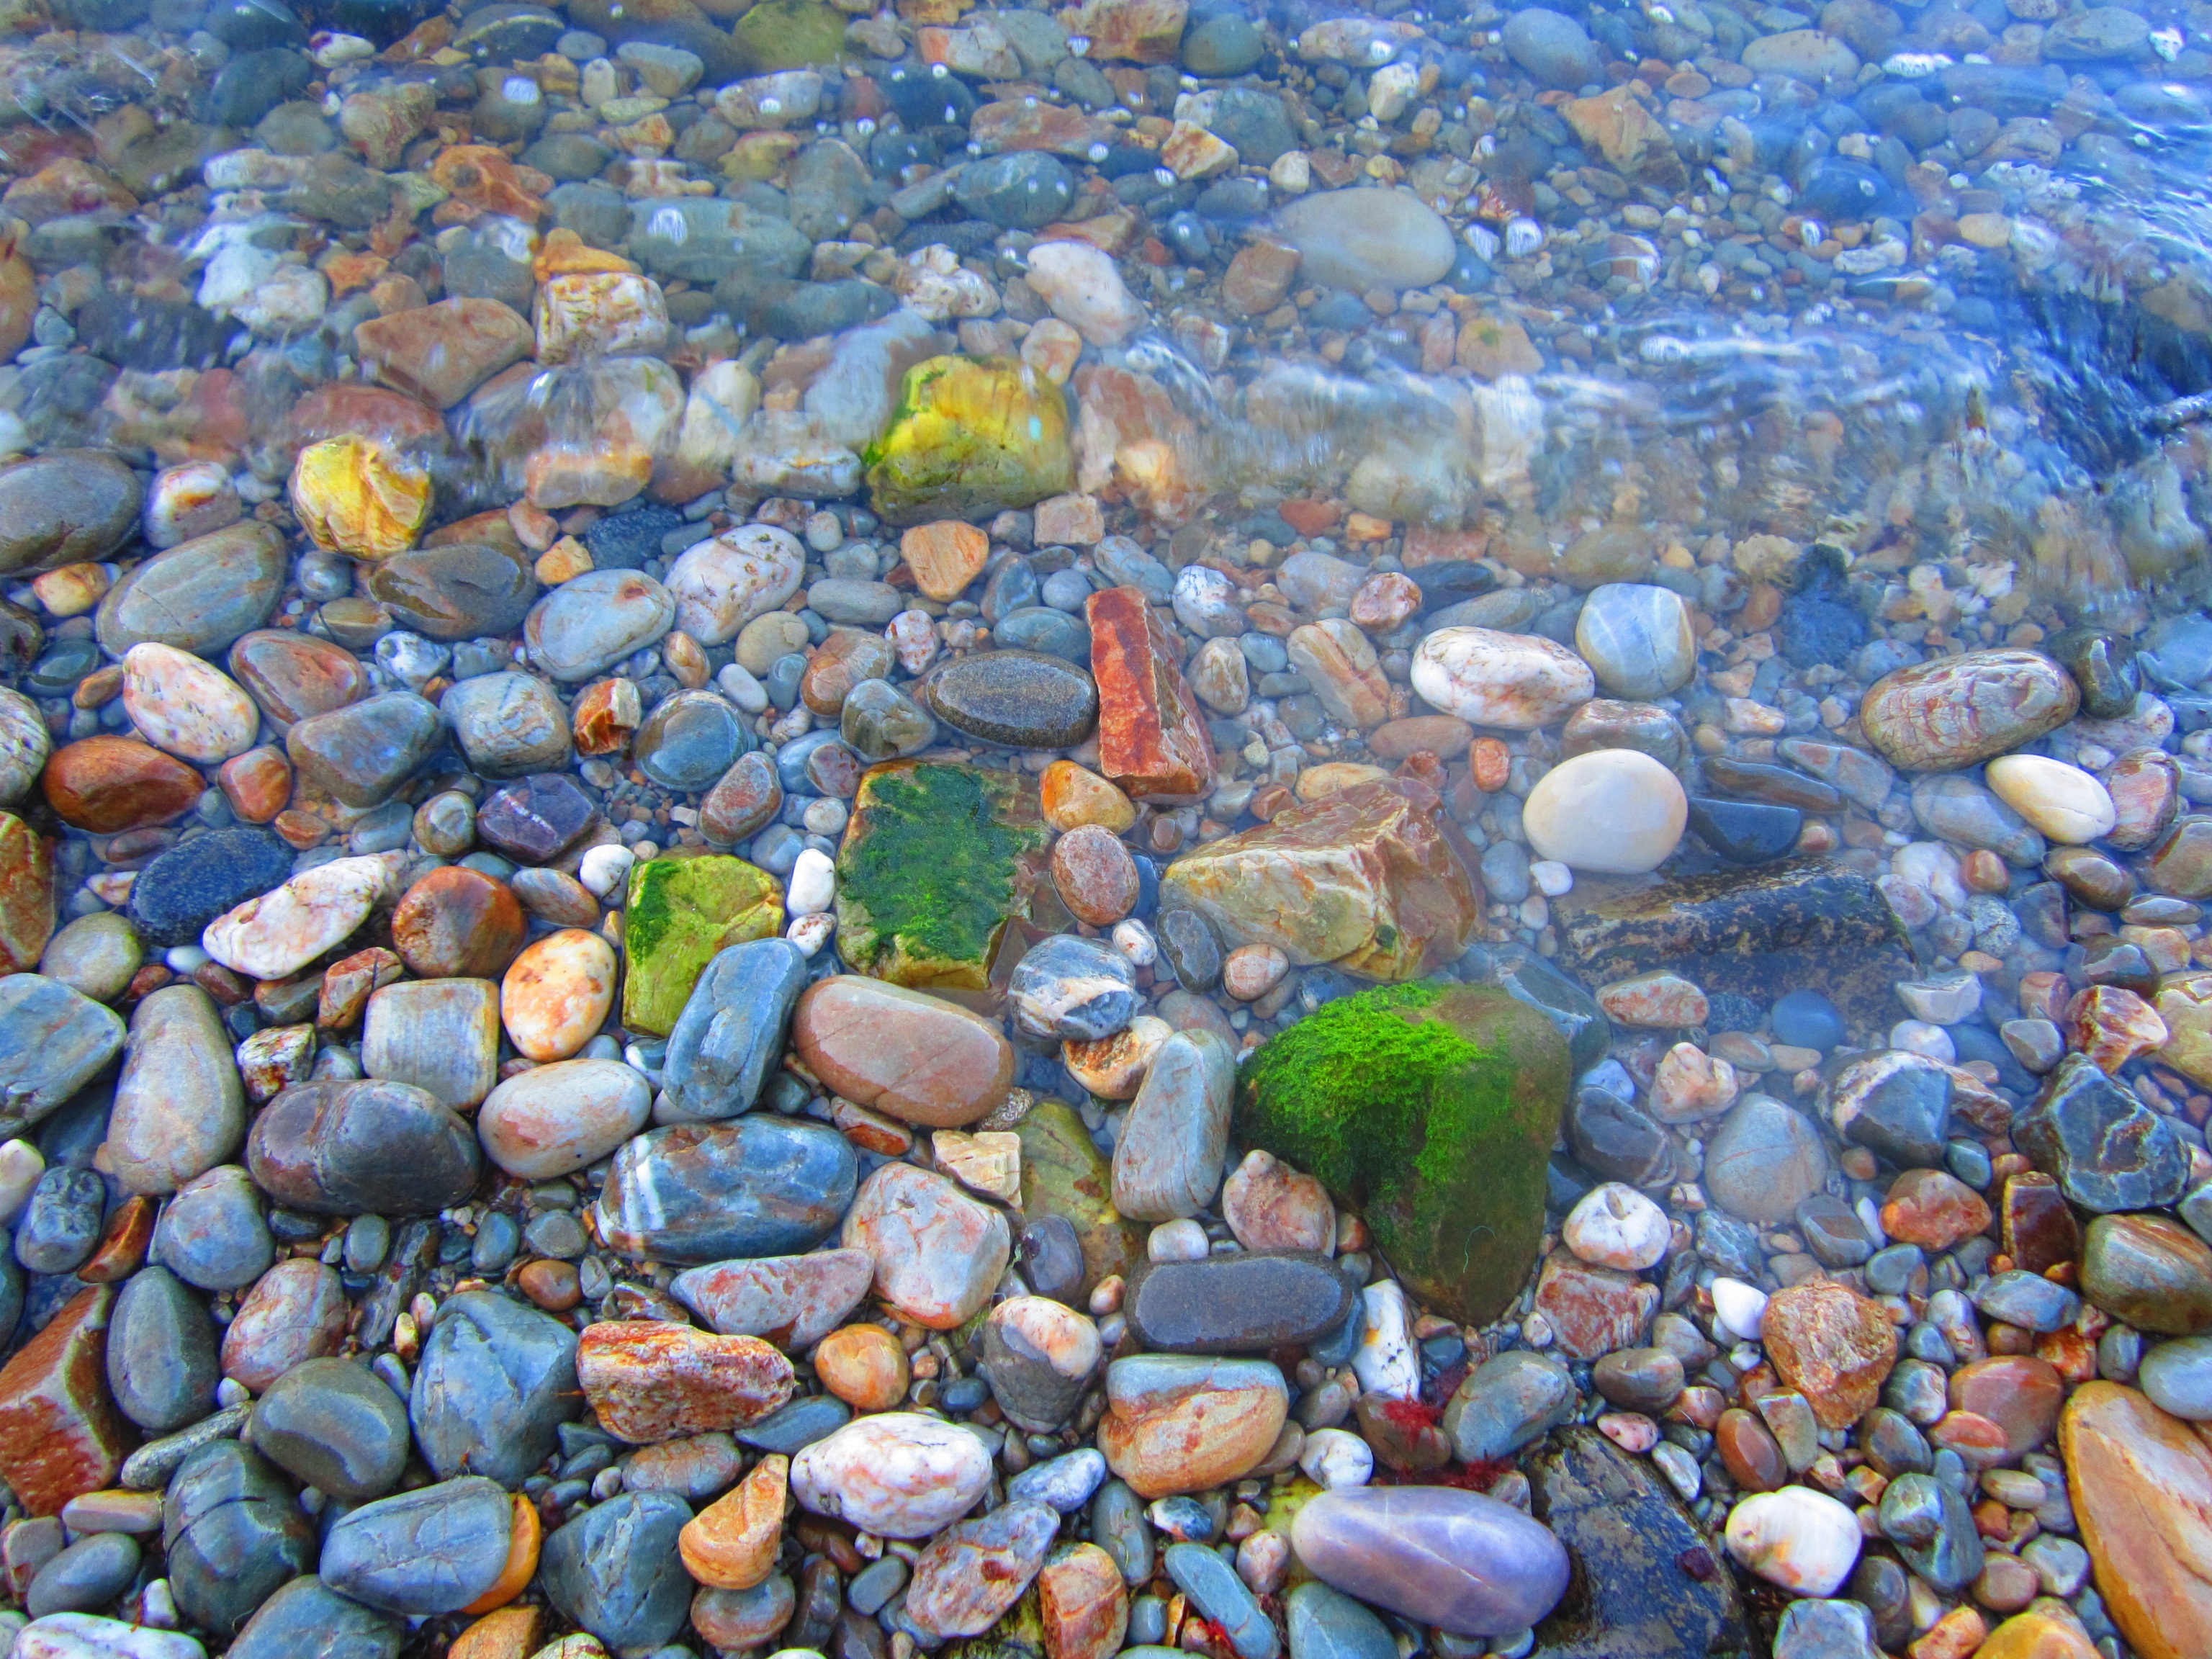
sea, rock, shore, pond, stream, pebble, colorful, material, body of water, stones, cala, stream bed, tide pool